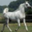
Label: horse